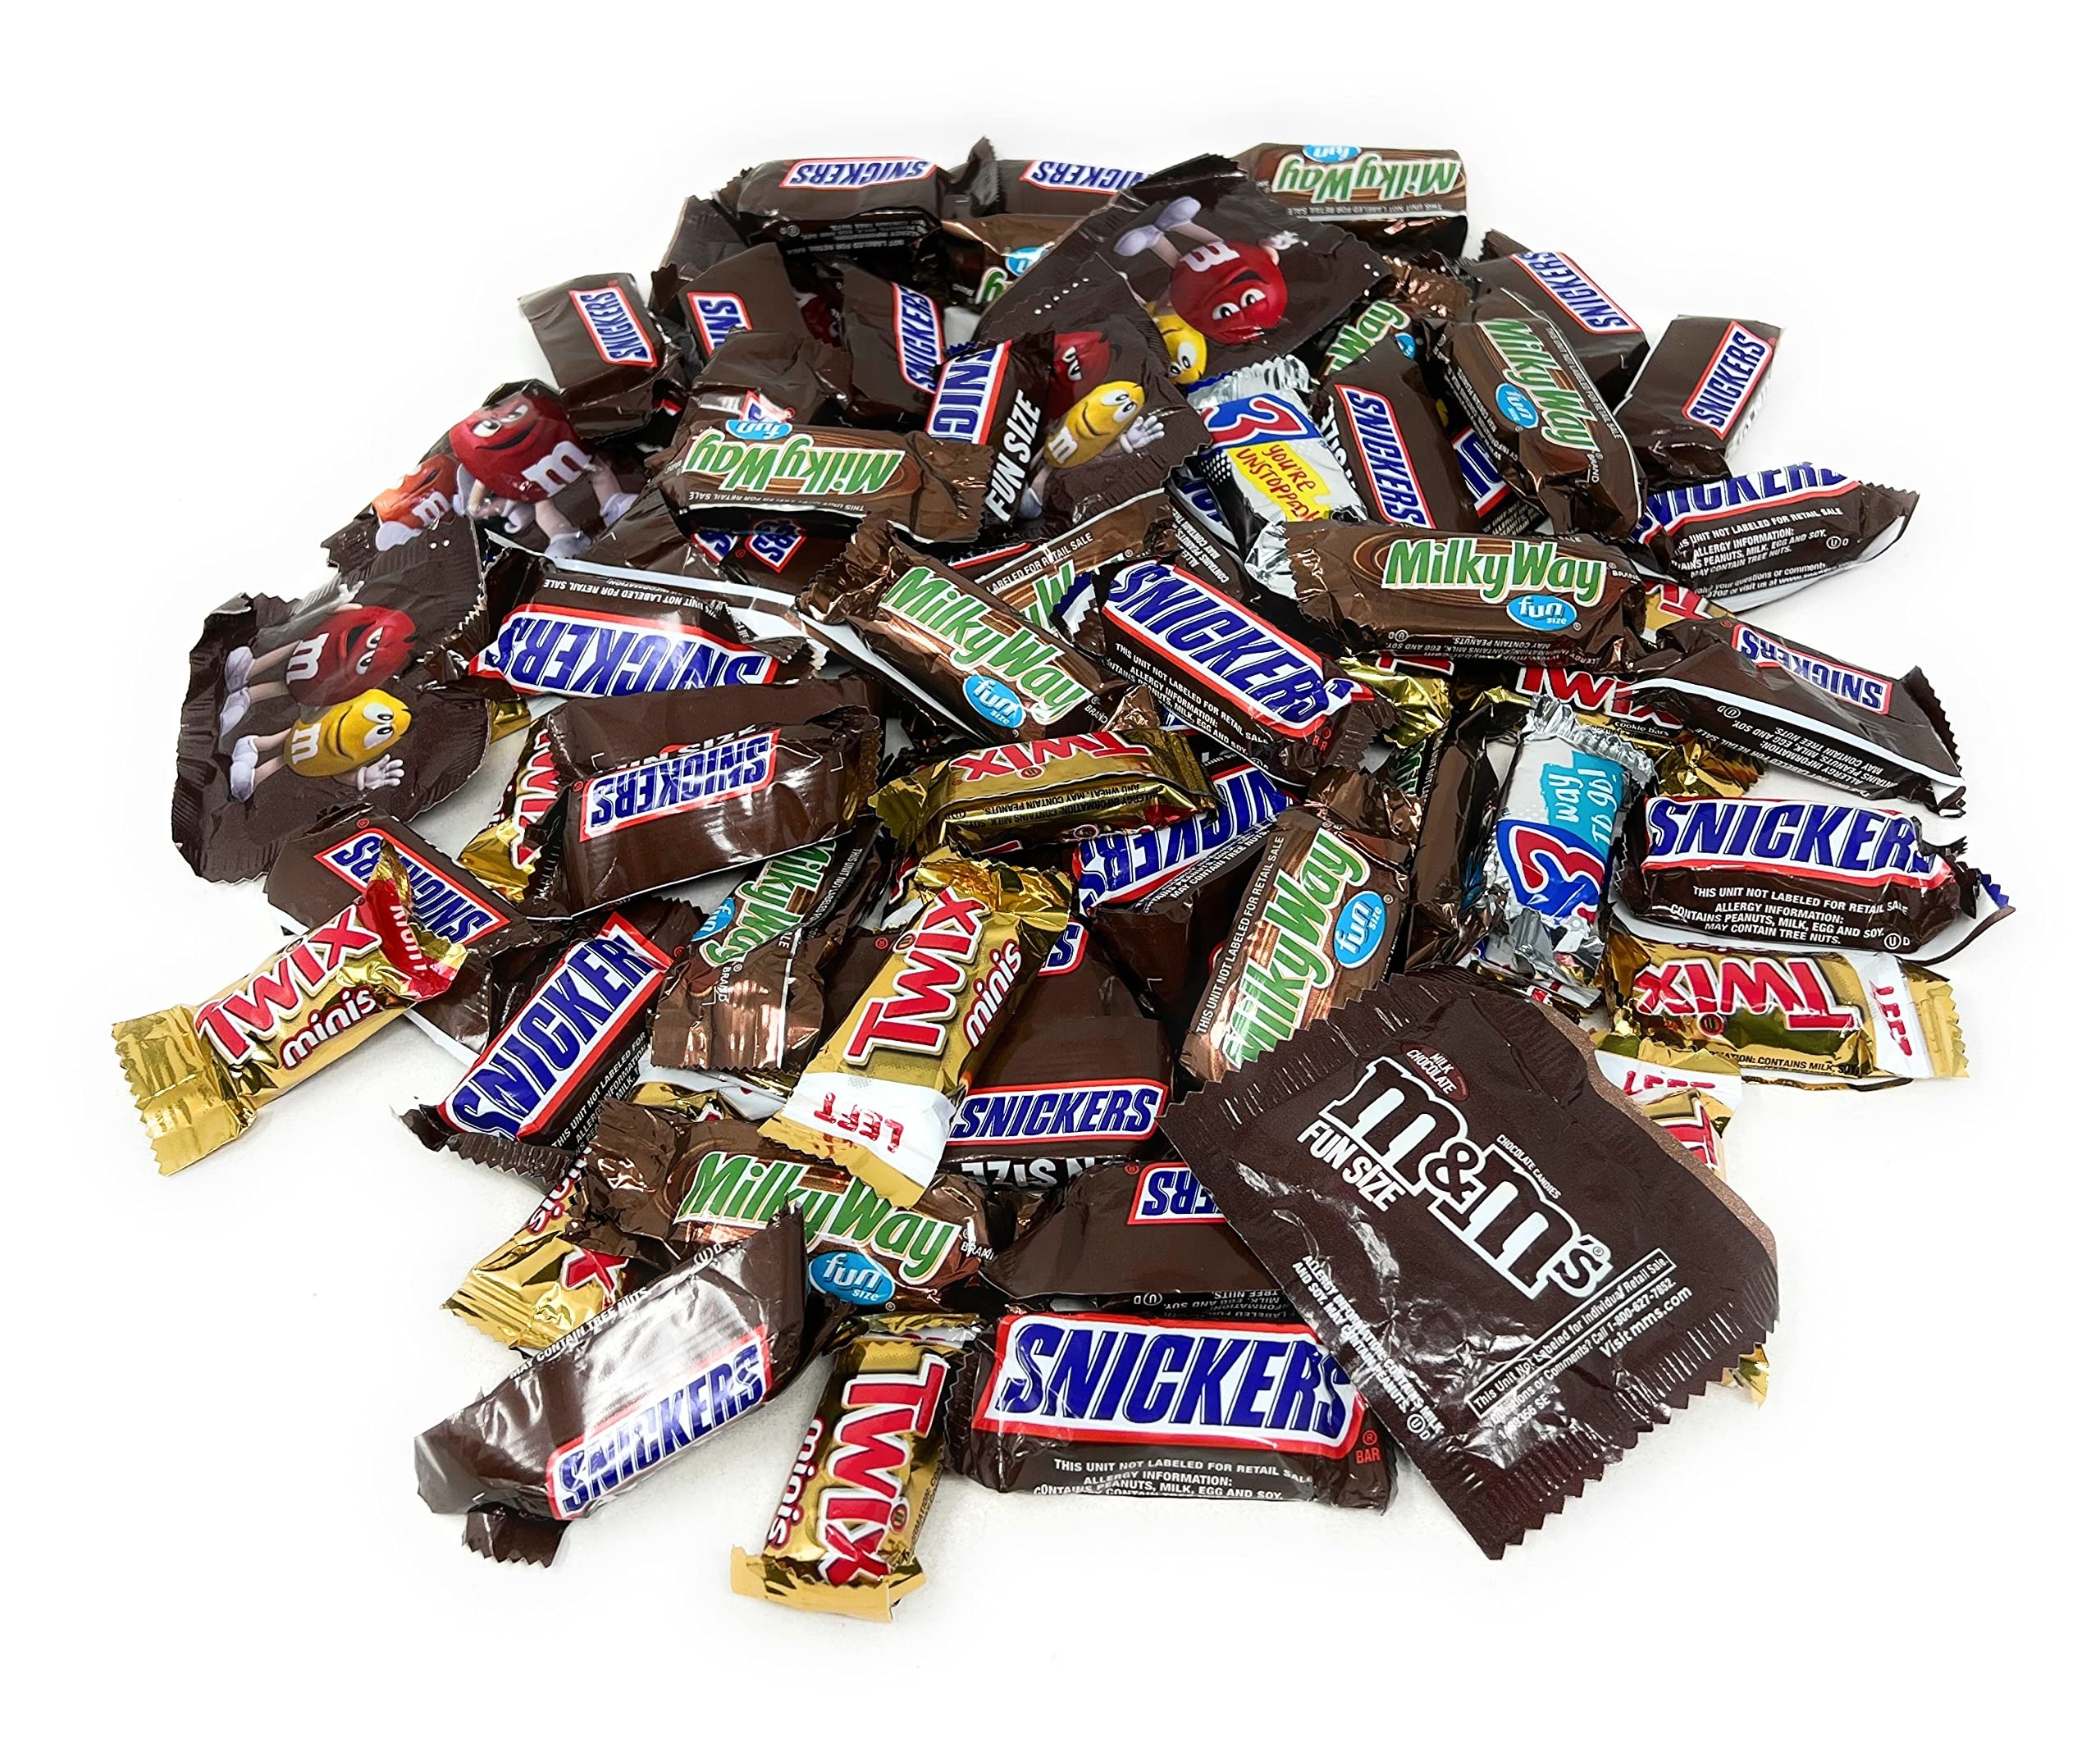
Item Name: American Classic Mix Mars Chocolate, Snickers, Twix Milky Way & Three Musketeers Mini Chocolate Candy Bars Individually Wrapped Variety Pack Bulk 2.25 Lbs. (36 Oz.) Aprox. 70+ Pieces Made In USA
Bullet Point 1: 2.25 Full Pounds Of Classic American Mars Candy Miniature Favorites Including Snickers, Milky Way, Three Musketeers, Twix And M&M Candies
Bullet Point 2: This Funsize Candy Chocolate Assortment Is The Perfect Size To Stock Your Candybowl And Share Tasty Treats With Those You Love
Bullet Point 3: Our New Original Assorted Snack Packs Make Great Goody Bags To Share Sweet Moments With Lovers, Friends And Family
Bullet Point 4: Bulk Assortment Great For, Event And Party Favors, Birthday, Piñata Filler, Vending Machine, Kids Easter Egg Hunt, Parades Or Refill For Nearly Any Event!
Bullet Point 5: Perfect For Christmas Stocking Stuffer, Children's Halloween Trick Or Treating Goodie Bags, Workplace Office Party Or School Snack For College Students.
Product Description: Our premium selection of chocolates offers a delightful range of treats for everyone, from students and teachers to parents and professionals. Indulge in an array of gourmet, vibrant chocolates, featuring classic milk chocolate, creamy caramel, and healthier sugar-free options. Perfect for any occasion, including holidays like Christmas and Valentine's Day, as well as birthdays and fundraisers, these chocolates are great for care packages, office parties, and classroom snacks. Enjoy unique flavors like crunchy peanut butter, almond butter, and crispy caramel, alongside beloved varieties sure to satisfy all tastes. Available in individually wrapped pieces, luxurious gift baskets, and bulk packs, our chocolates are also ideal for vending machines and large gatherings. Treat yourself to top-quality options, including Belgian pralines and more, all delivered swiftly for your enjoyment.
Value: 36.0
Unit: Ounce

Price: 22.95